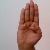
The image shows a hand gesture representing the letter 'B' in Indian Sign Language.